Paris Psalter

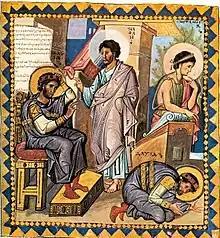
"Reproach of Nathan", c. 950, fol. 136v.

The Paris Psalter (Paris, Bibliothèque Nationale, MS. gr. 139) is a Byzantine illuminated manuscript, 38 x 26.5 cm in size, containing 449 folios and 14 full-page miniatures. The Paris Psalter is considered a key monument of the so-called Macedonian Renaissance, a 10th-century renewal of interest in classical art closely identified with the emperor Constantine VII Porphyrogenitus (909–959) and his immediate successors.